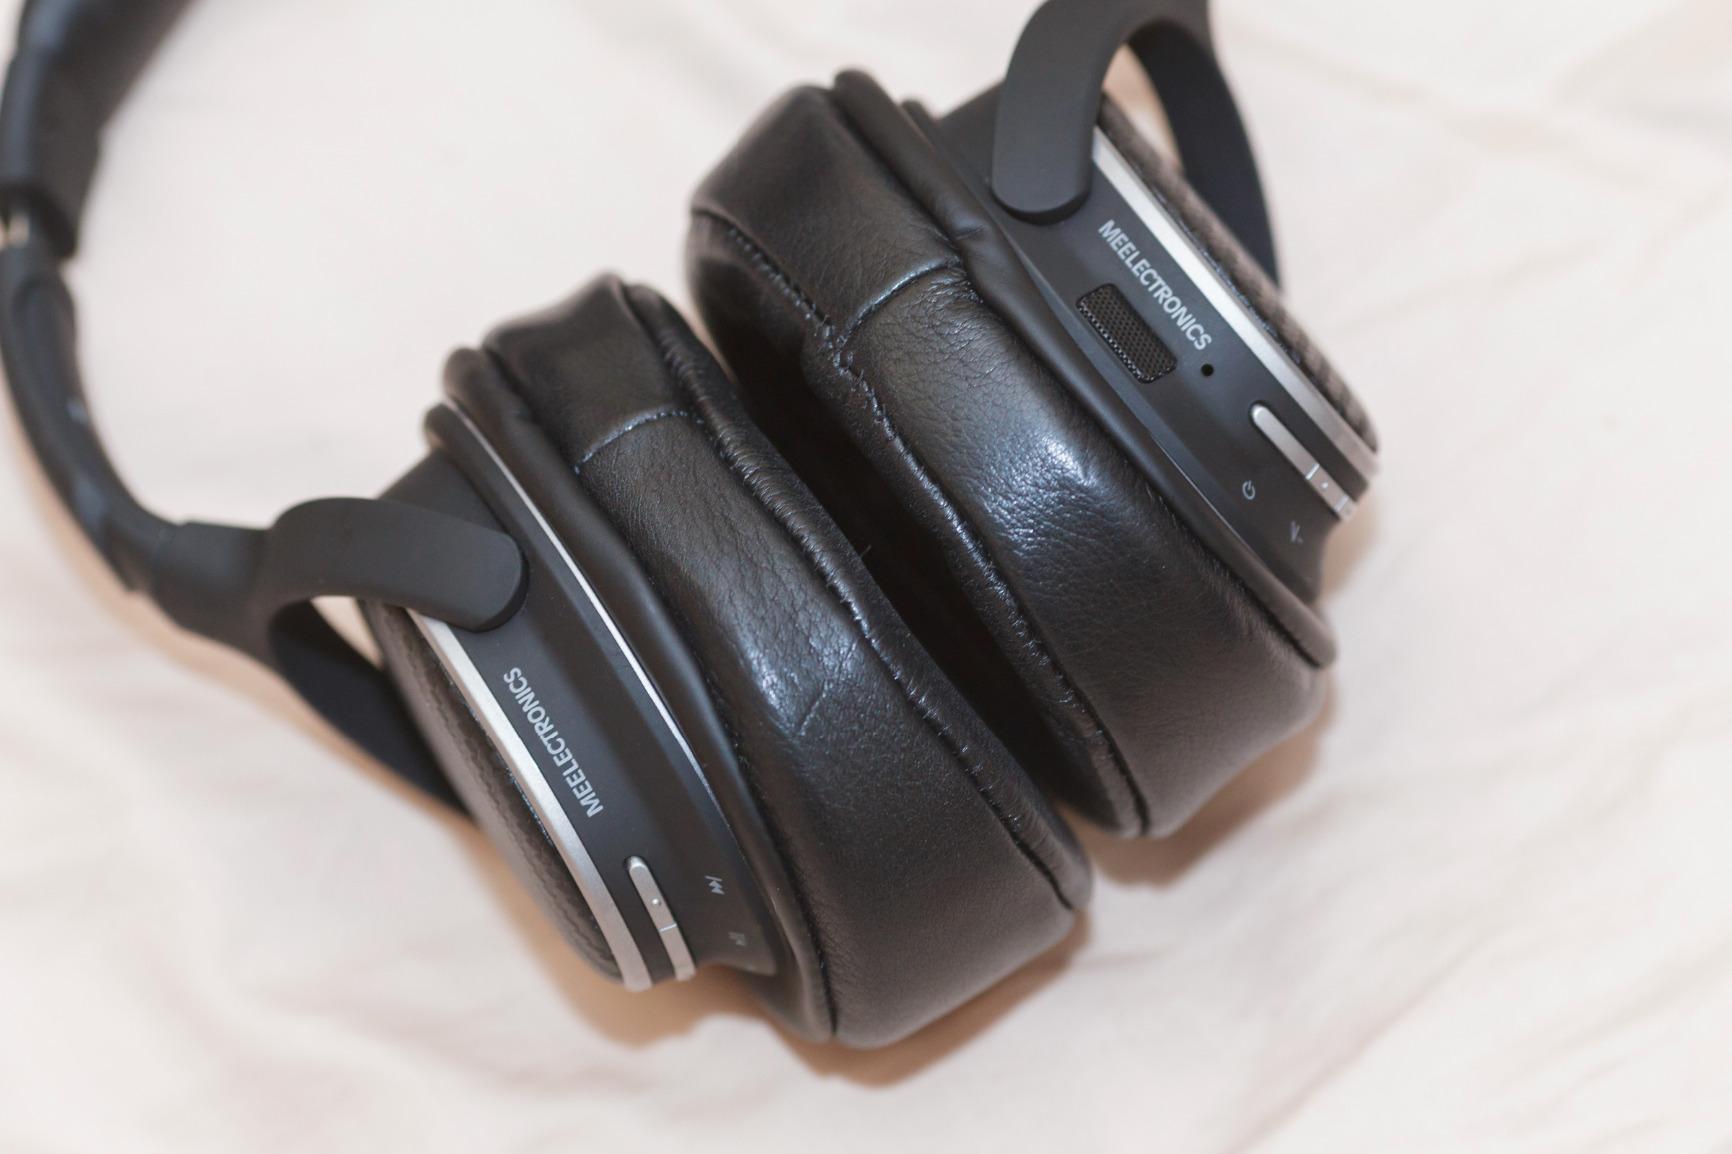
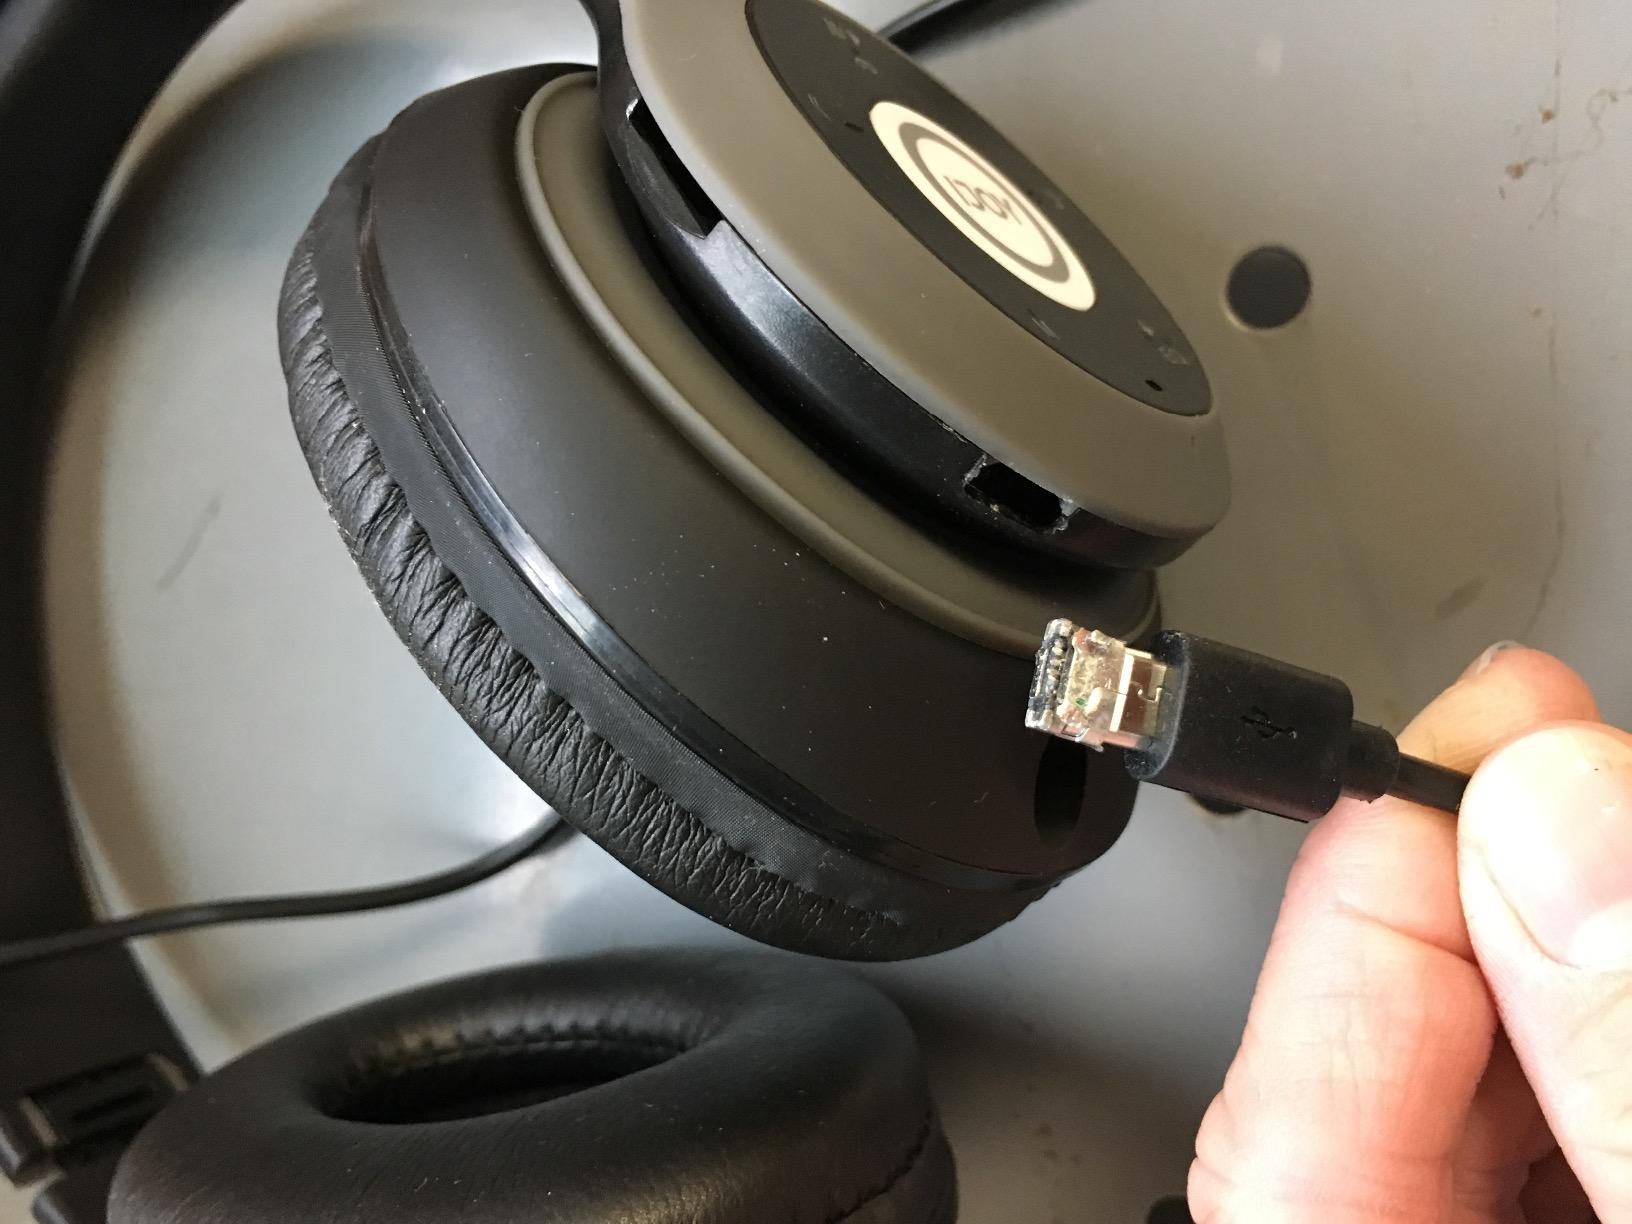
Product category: headphones
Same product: no